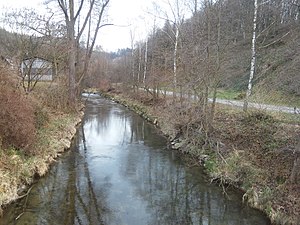
Mank (flod)
Mank ved Sankt Leonhard am Forst.
Mank er en flod i delstaten Niederösterreich i Østrig. Floden er omkring 28 km lang og udspringer i nærheden af Plankenstein. Mank flyder gennem byerne Texing, Kirnberg an der Mank og Mank. Ved byen Sankt Leonhard am Forst munder Mank-floden ud i Melk-floden.